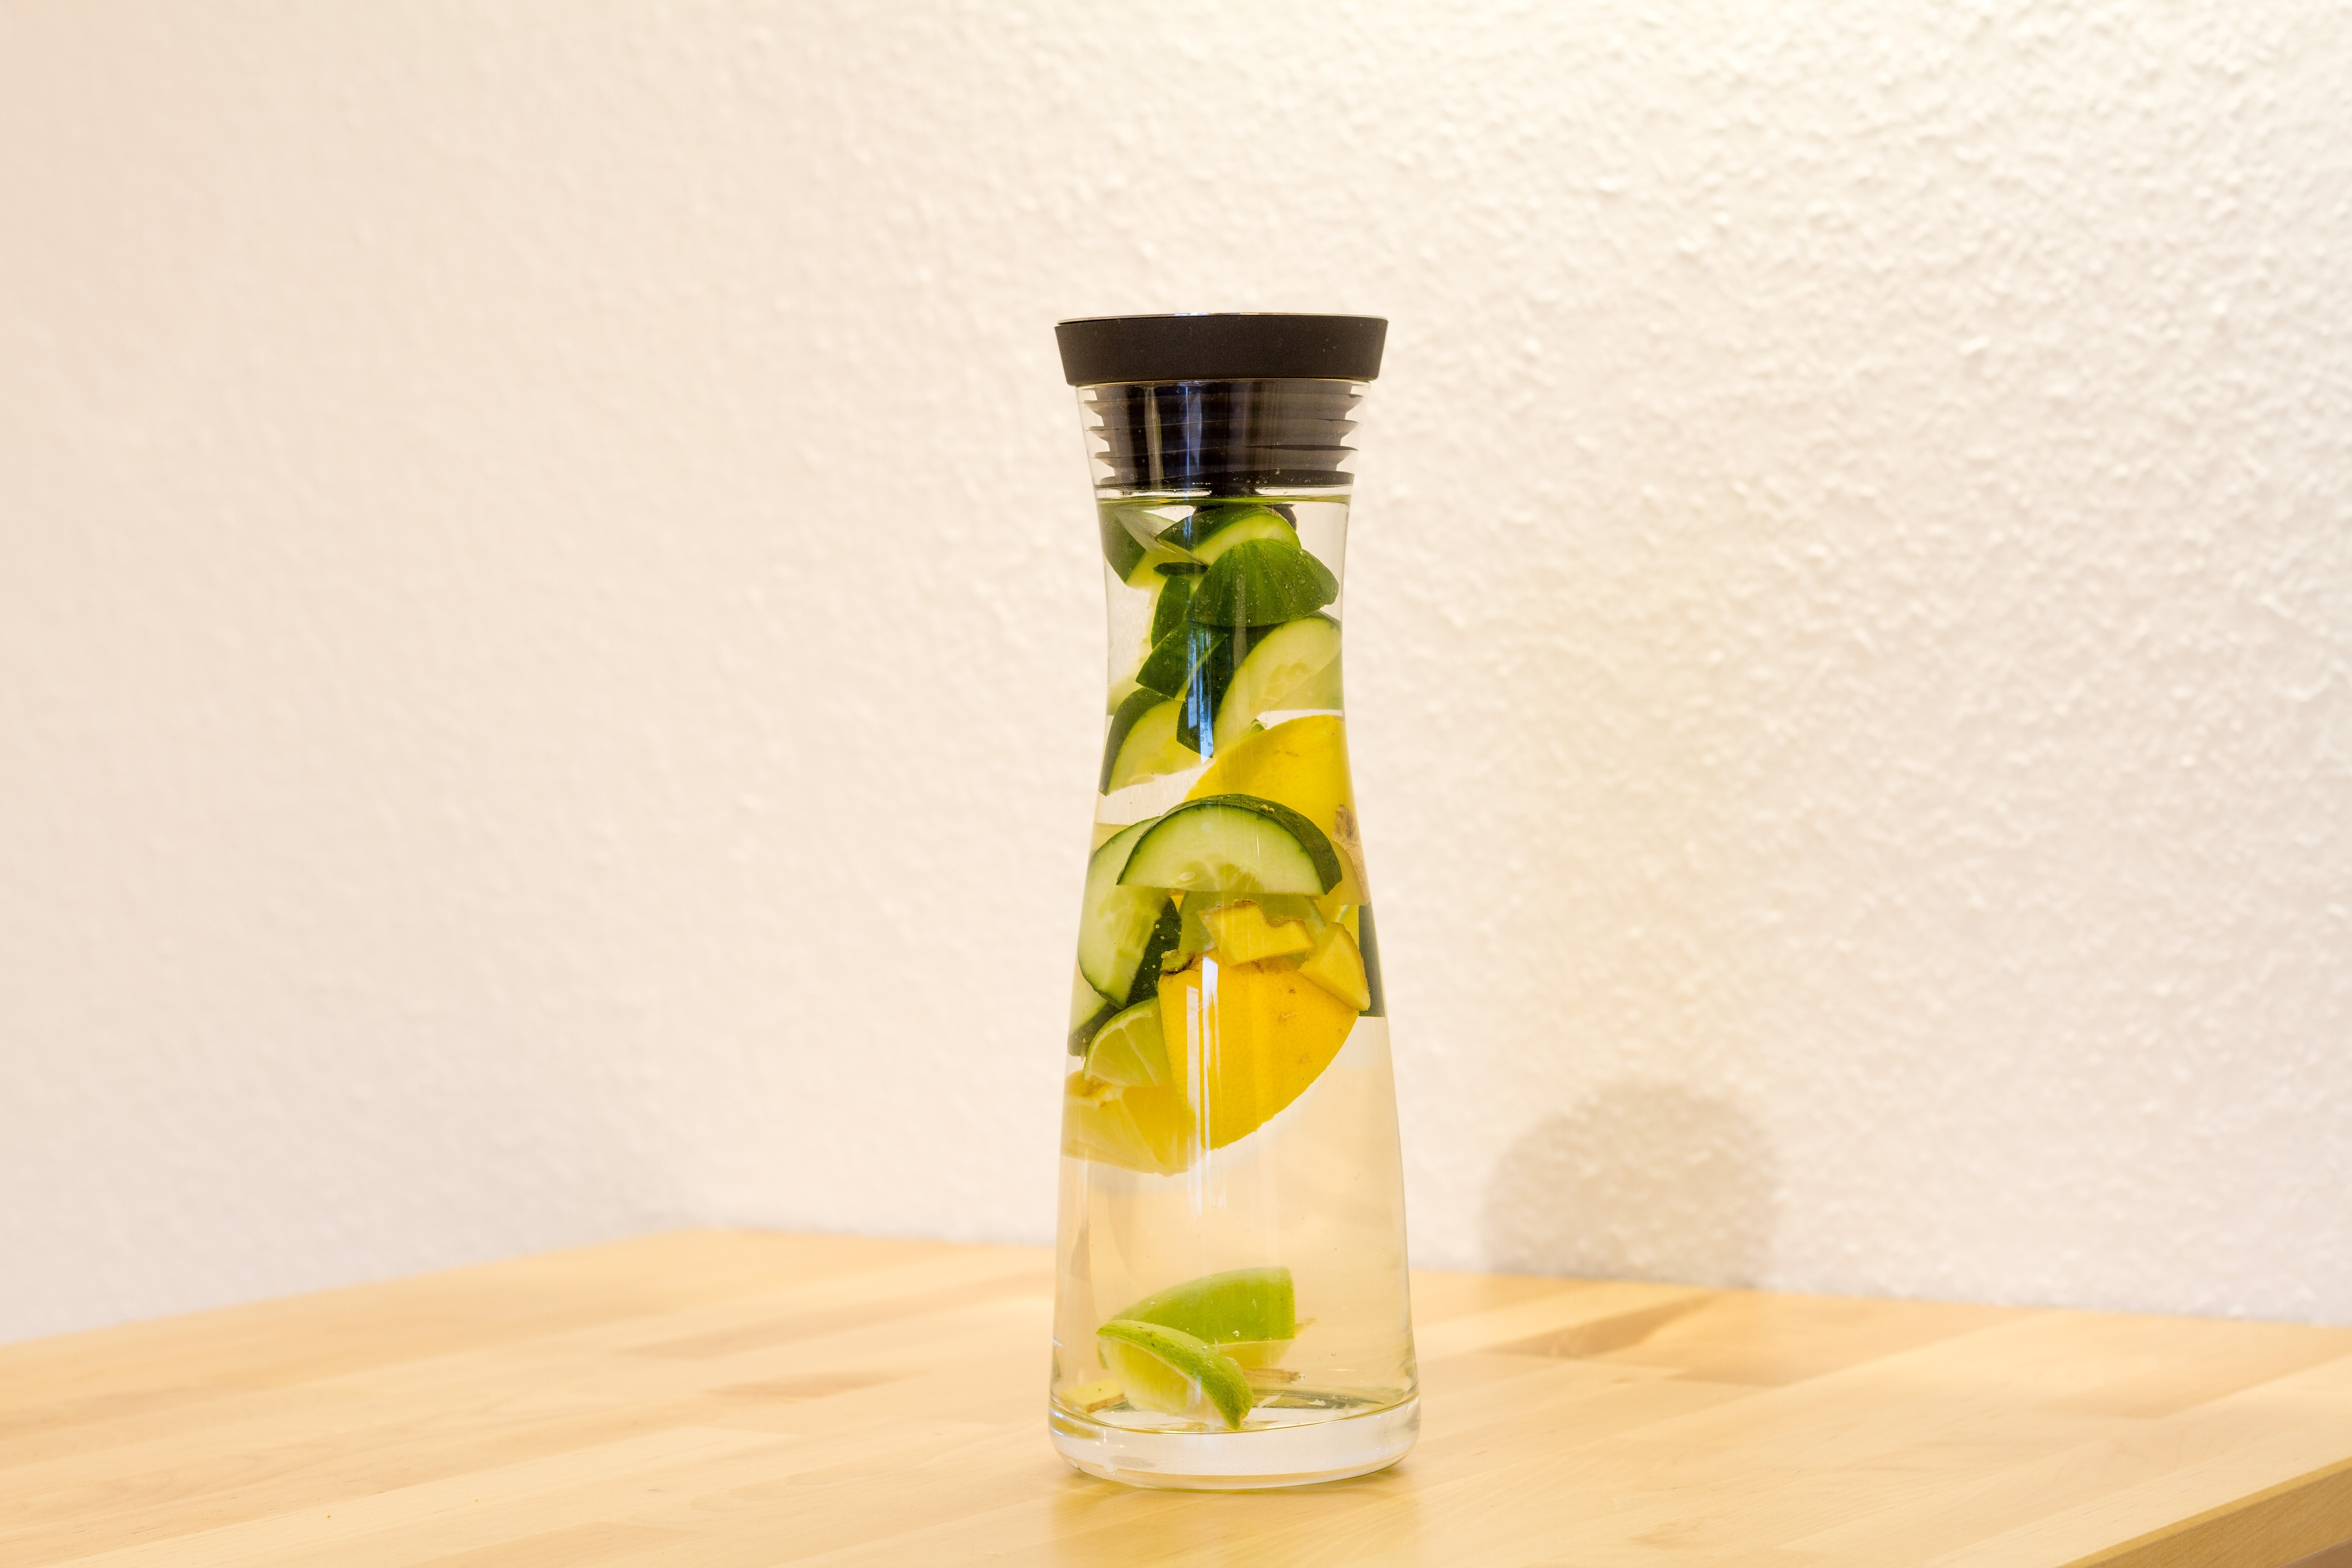
water, food, produce, drink, bottle, lemon, wine bottle, lime, glass bottle, product, cucumber, refreshment, liqueur, ginger, detox, flowering plant, carafe, glass carafe, land plant, drinkware